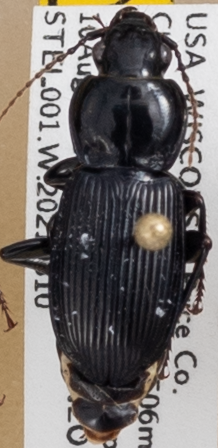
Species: Pterostichus novus
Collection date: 2021-08-10
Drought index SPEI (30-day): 1.19
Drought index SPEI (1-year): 0.212
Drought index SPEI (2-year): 1.546